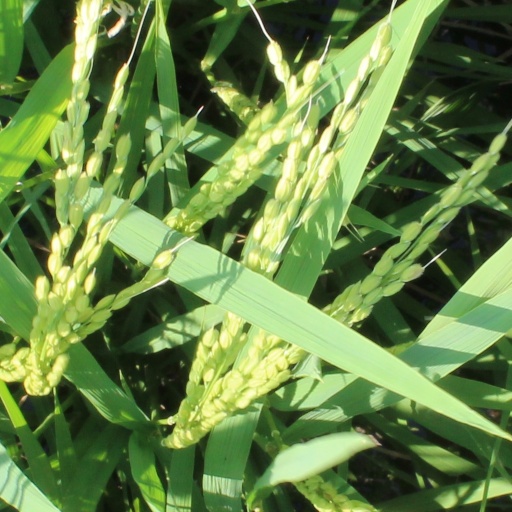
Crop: rice